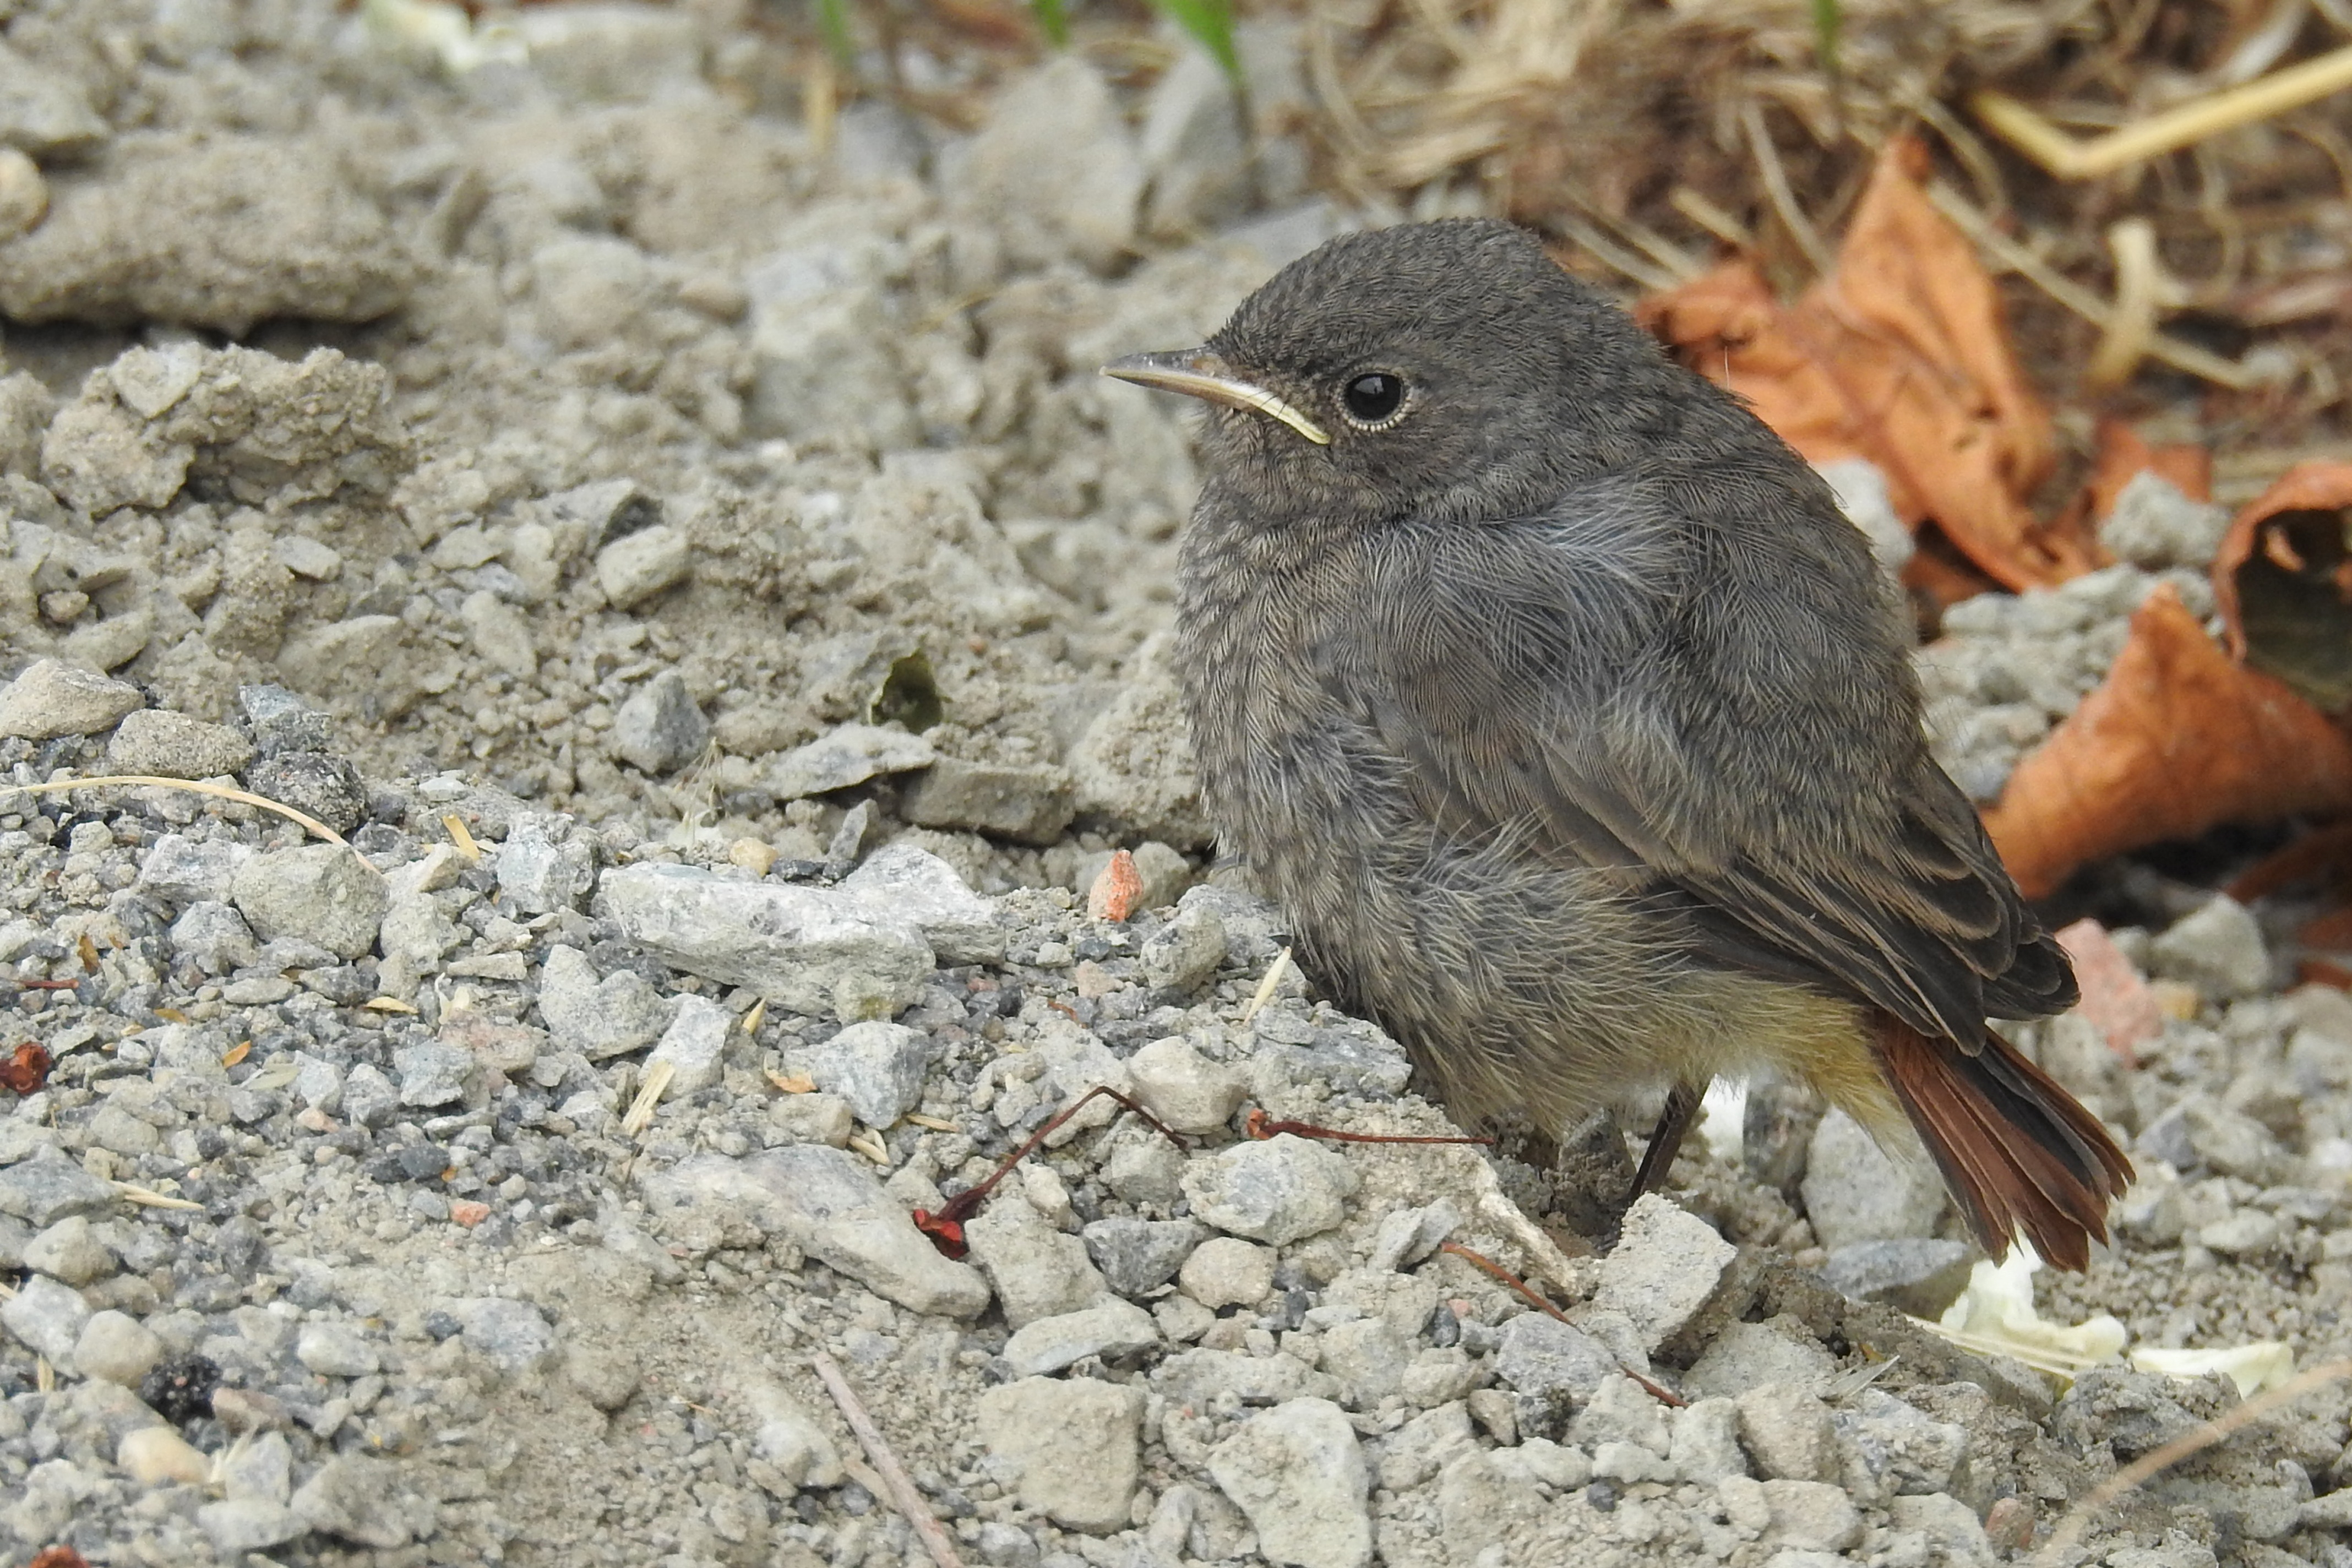
nature, branch, bird, wildlife, young, spring, fluffy, beak, close, fauna, roadside, vertebrate, sparrow, finch, blackbird, wren, young bird, rotschwaenzchen, old world flycatcher, perching bird, emberizidae